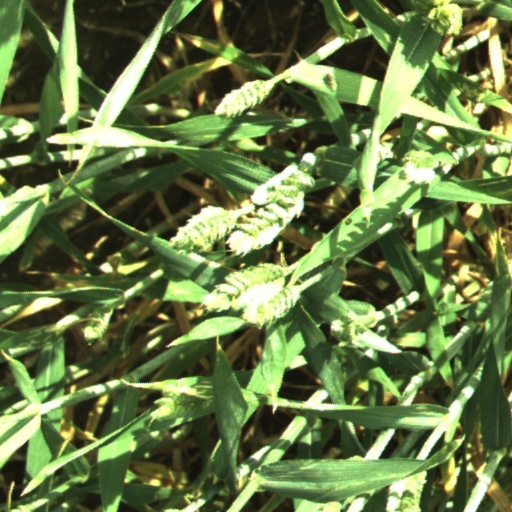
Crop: wheat